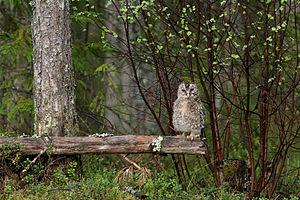
Une jeune chouette de l'Oural dans la commune d'Albu. Magyar: Fiatal uráli bagoly (Strix uralensis) a Järva megyei Albu településnél Észtországban Italiano: Un giovane allocco degli Urali (Strix uralensis) nel comune rurale di Albu in Estonia. 한국어: 에스토니아 알부 교구의 어린 긴점박이올빼미.
L'Estonie, en forme longue la République d'Estonie, est un pays d'Europe du Nord. Le pays partage ses frontières avec la Russie sur son flanc est et avec la Lettonie au sud. La mer Baltique s'ouvre à l'ouest, tandis que le golfe de Finlande, où se trouve la capitale Tallinn, constitue une délimitation naturelle au nord avec la Finlande. L'Estonie est traditionnellement regroupée avec ses voisins méridionaux, la Lettonie et la Lituanie, dans un ensemble géopolitique nommé pays baltes. Néanmoins, depuis l'indépendance de l'Union soviétique en 1991, le pays cherche à être reconnu comme un pays nordique proche de la Finlande, avec lequel sa population partage une grande partie de ses racines et de sa culture.
L'environnement en Estonie est l'environnement du pays Estonie.